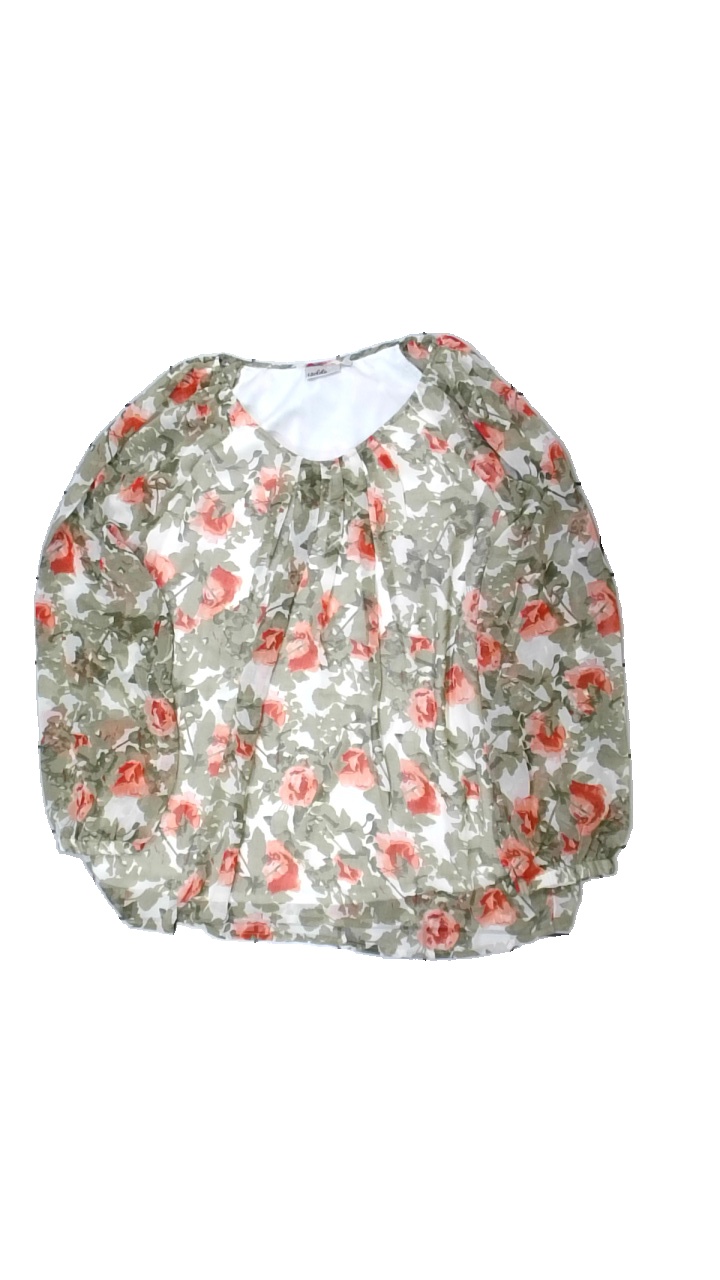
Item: Top (Ladies)
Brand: Isolde
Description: top med blomtryck
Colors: Green, Red, White
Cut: C-collar
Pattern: Floral print
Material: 100% polyester
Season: All
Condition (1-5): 5
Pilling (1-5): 5
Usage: Reuse
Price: <50